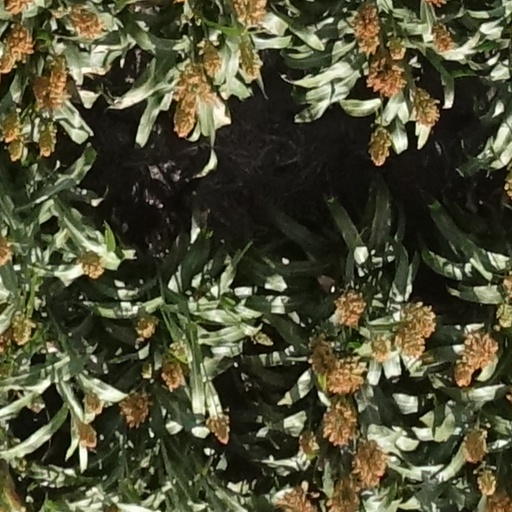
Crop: sorghum